Question: Please indicate a possible affordance area of the bottle that can be used for holding
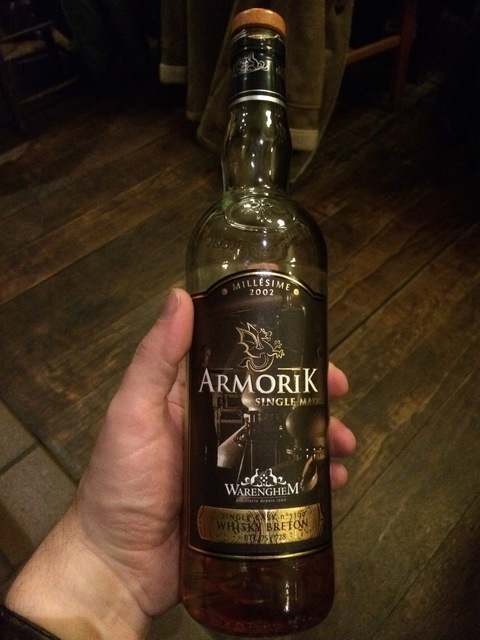
Answer: [170.887, 5.313, 347.687, 635.713]